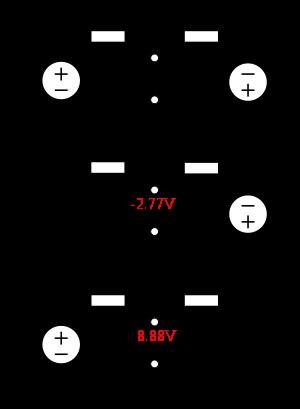
On dit qu'un système de type entrée-sortie est linéaire ou relève du principe de superposition si: